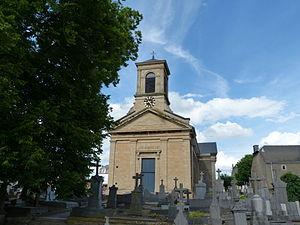
L'église Saint-Étienne à Athus
Aubange est une ville francophone de Belgique située en Région wallonne et en Ardenne belge dans le Pays d’Arlon et dans la province de Luxembourg Elle tient son nom du village d'Aubange qui est une localité en faisant partie ainsi qu'une des quatre sections de la commune.
Athus est une localité et une section de la ville belge d'Aubange. Elle est située en Région wallonne, dans la province de Luxembourg, dans le Pays d'Arlon. On y parle le français et la langue vernaculaire traditionnelle est le luxembourgeois.